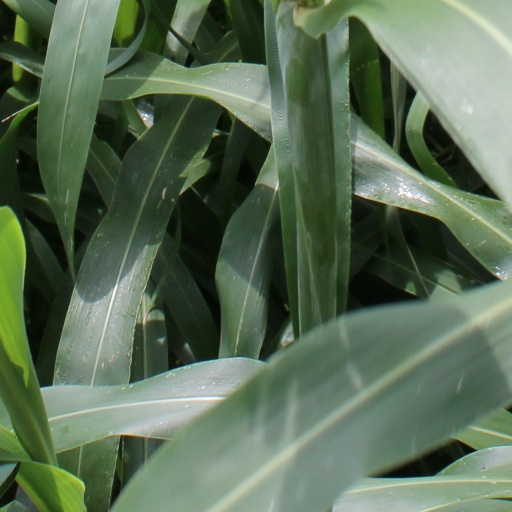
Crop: sorghum